A Condition Called Love

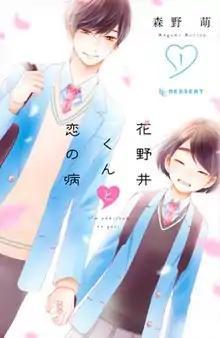
First "tankōbon" volume cover

is a Japanese manga series written and illustrated by Megumi Morino. It started serialization in Kodansha's magazine "Dessert" in December 2017. As of May 2025, 17 volumes have been released. An anime television series adaptation produced by East Fish Studio aired from April to June 2024.